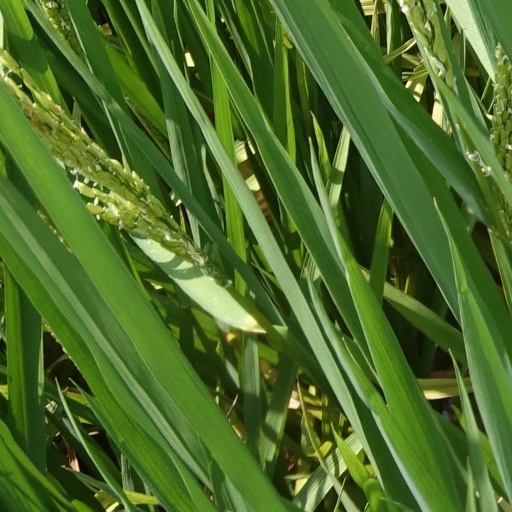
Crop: rice